Susan Kiefel

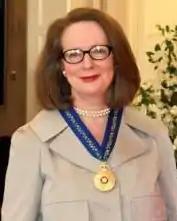
Kiefel in 2011

Susan Mary Kiefel (born 1954) is an Australian lawyer and barrister who was the 13th Chief Justice of Australia from 2017 to 2023. She concurrently served on the High Court of Australia from 2007 to 2023, previously being a judge of both the Supreme Court of Queensland and the Federal Court of Australia. Kiefel is the first woman to serve in the position of Chief Justice.